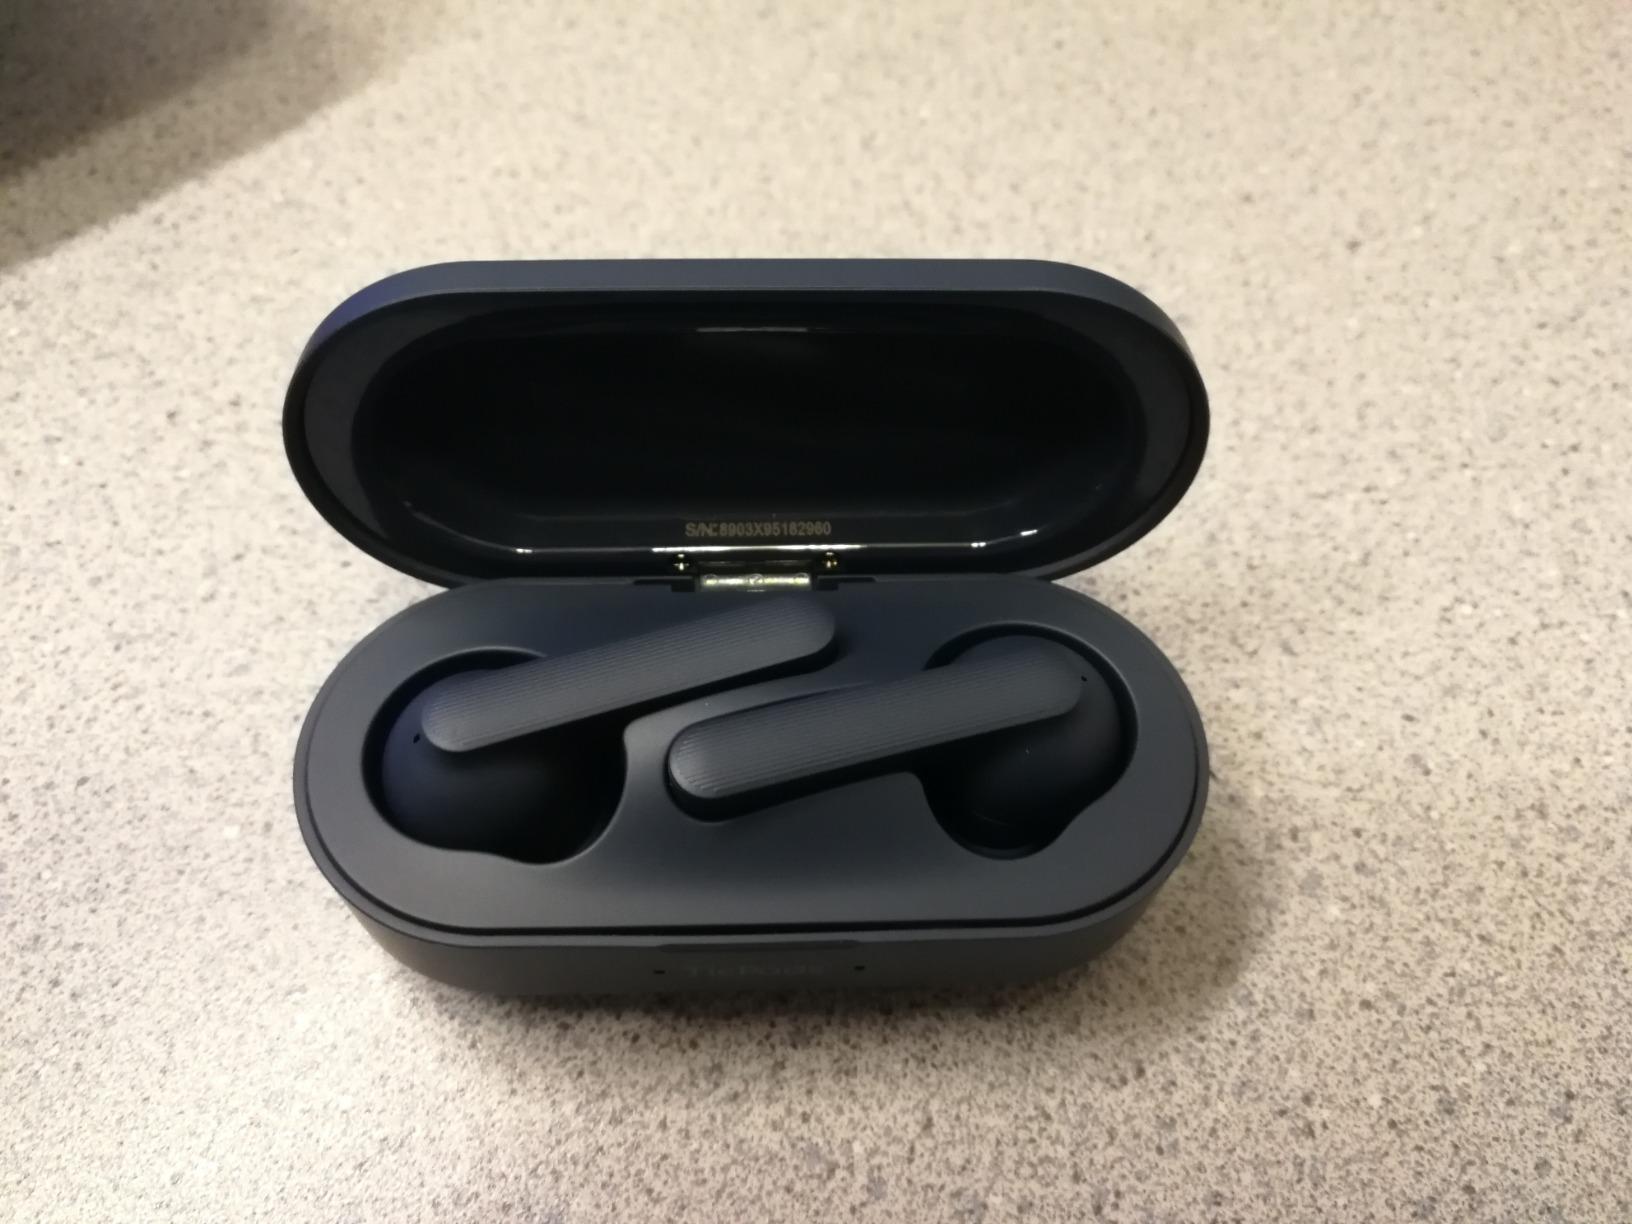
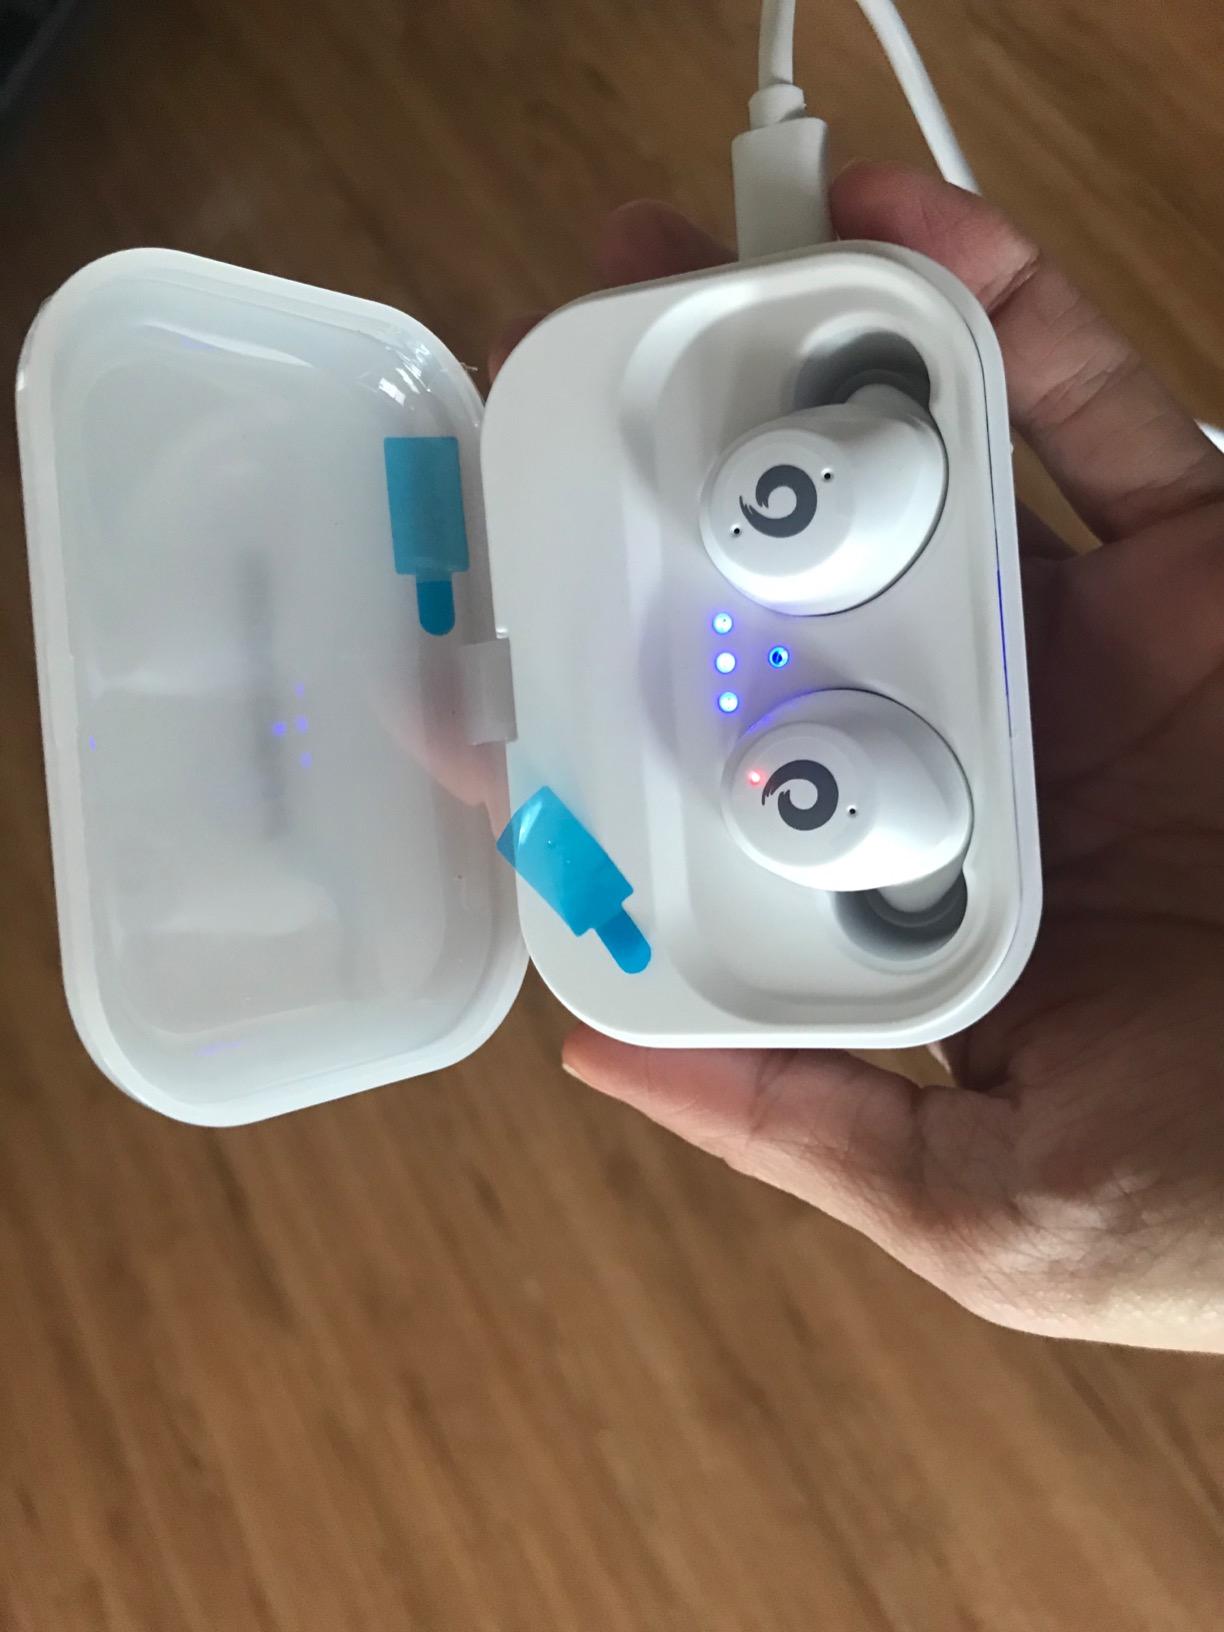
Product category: earbuds
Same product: no